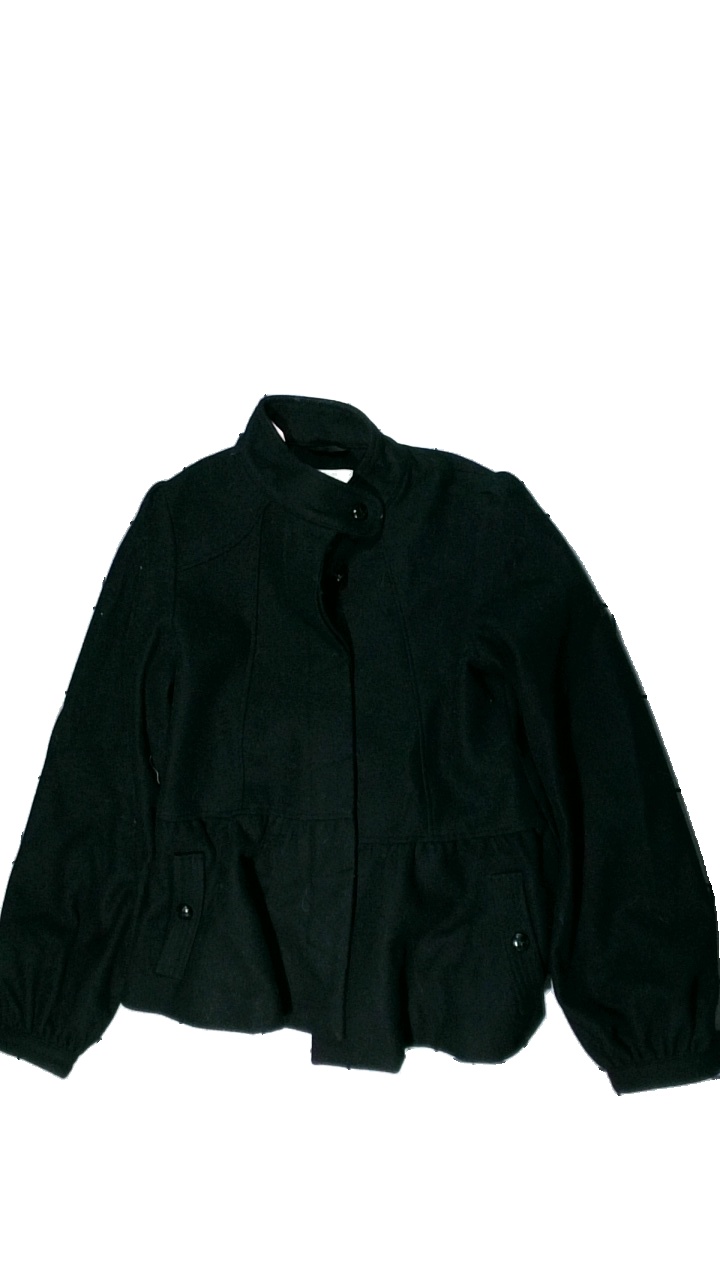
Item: Jacket (Ladies)
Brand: Kappahl
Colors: Black
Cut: Regular
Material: Exterior: 88% wool, 12% polyester; Interior: 100% polyester
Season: All
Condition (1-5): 3
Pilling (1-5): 3
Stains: Minor
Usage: Export
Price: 50-100